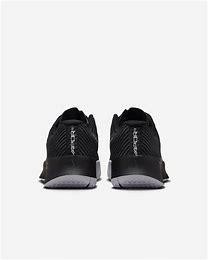
Brand: Nike
Model: Court Air Zoom Vapor 11